Brooklyn Banks

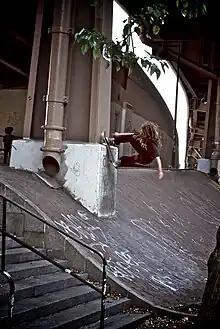
A skateboarder at the banks in 2009

From the mid-1980s onward, significantly before any skateparks were built in New York City, the Brooklyn Banks provided one of the only banked skateable areas in the city. The banks remained a major meet up spot for Downtown skateboarders for the next two decades.